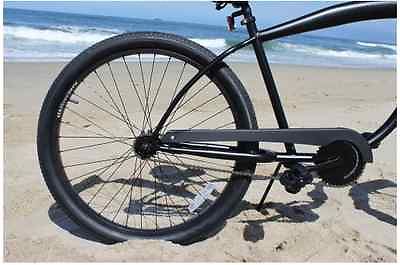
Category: bicycle